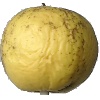
Label: golden_apple